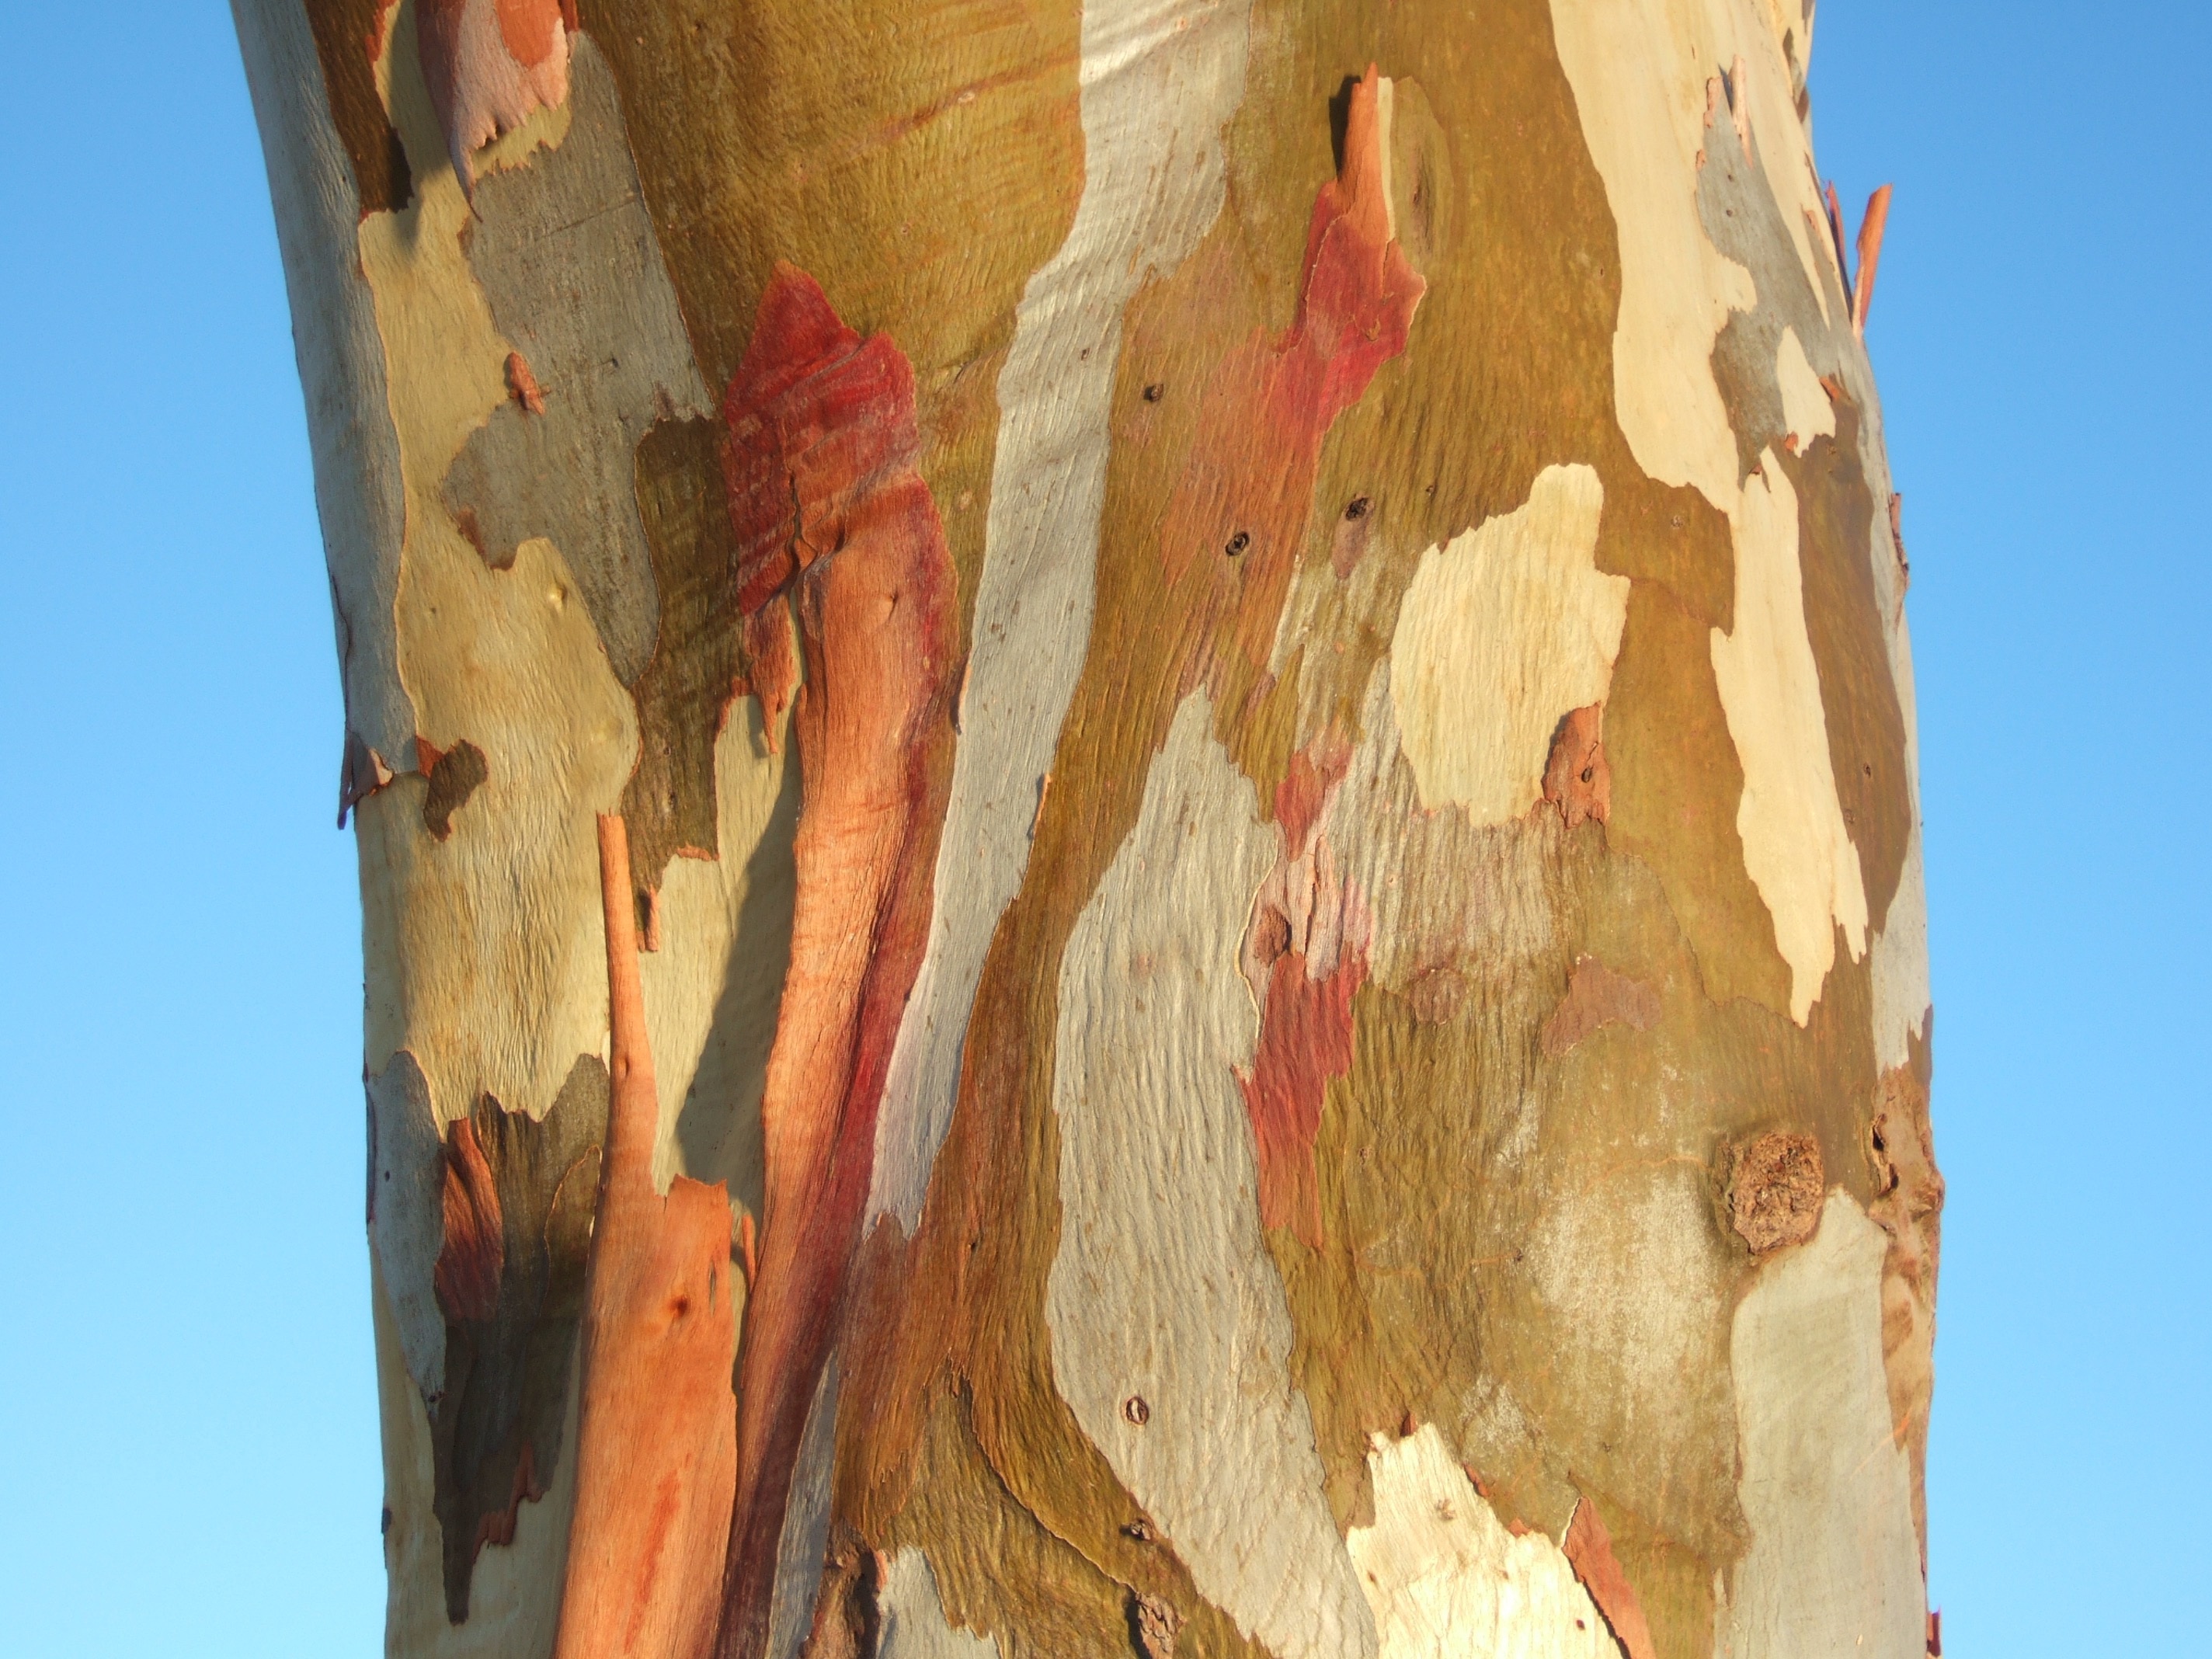
tree, branch, plant, wood, leaf, flower, trunk, color, birch, colorful, australia, tree bark, man made object, eucalypt, plant stem, woody plant